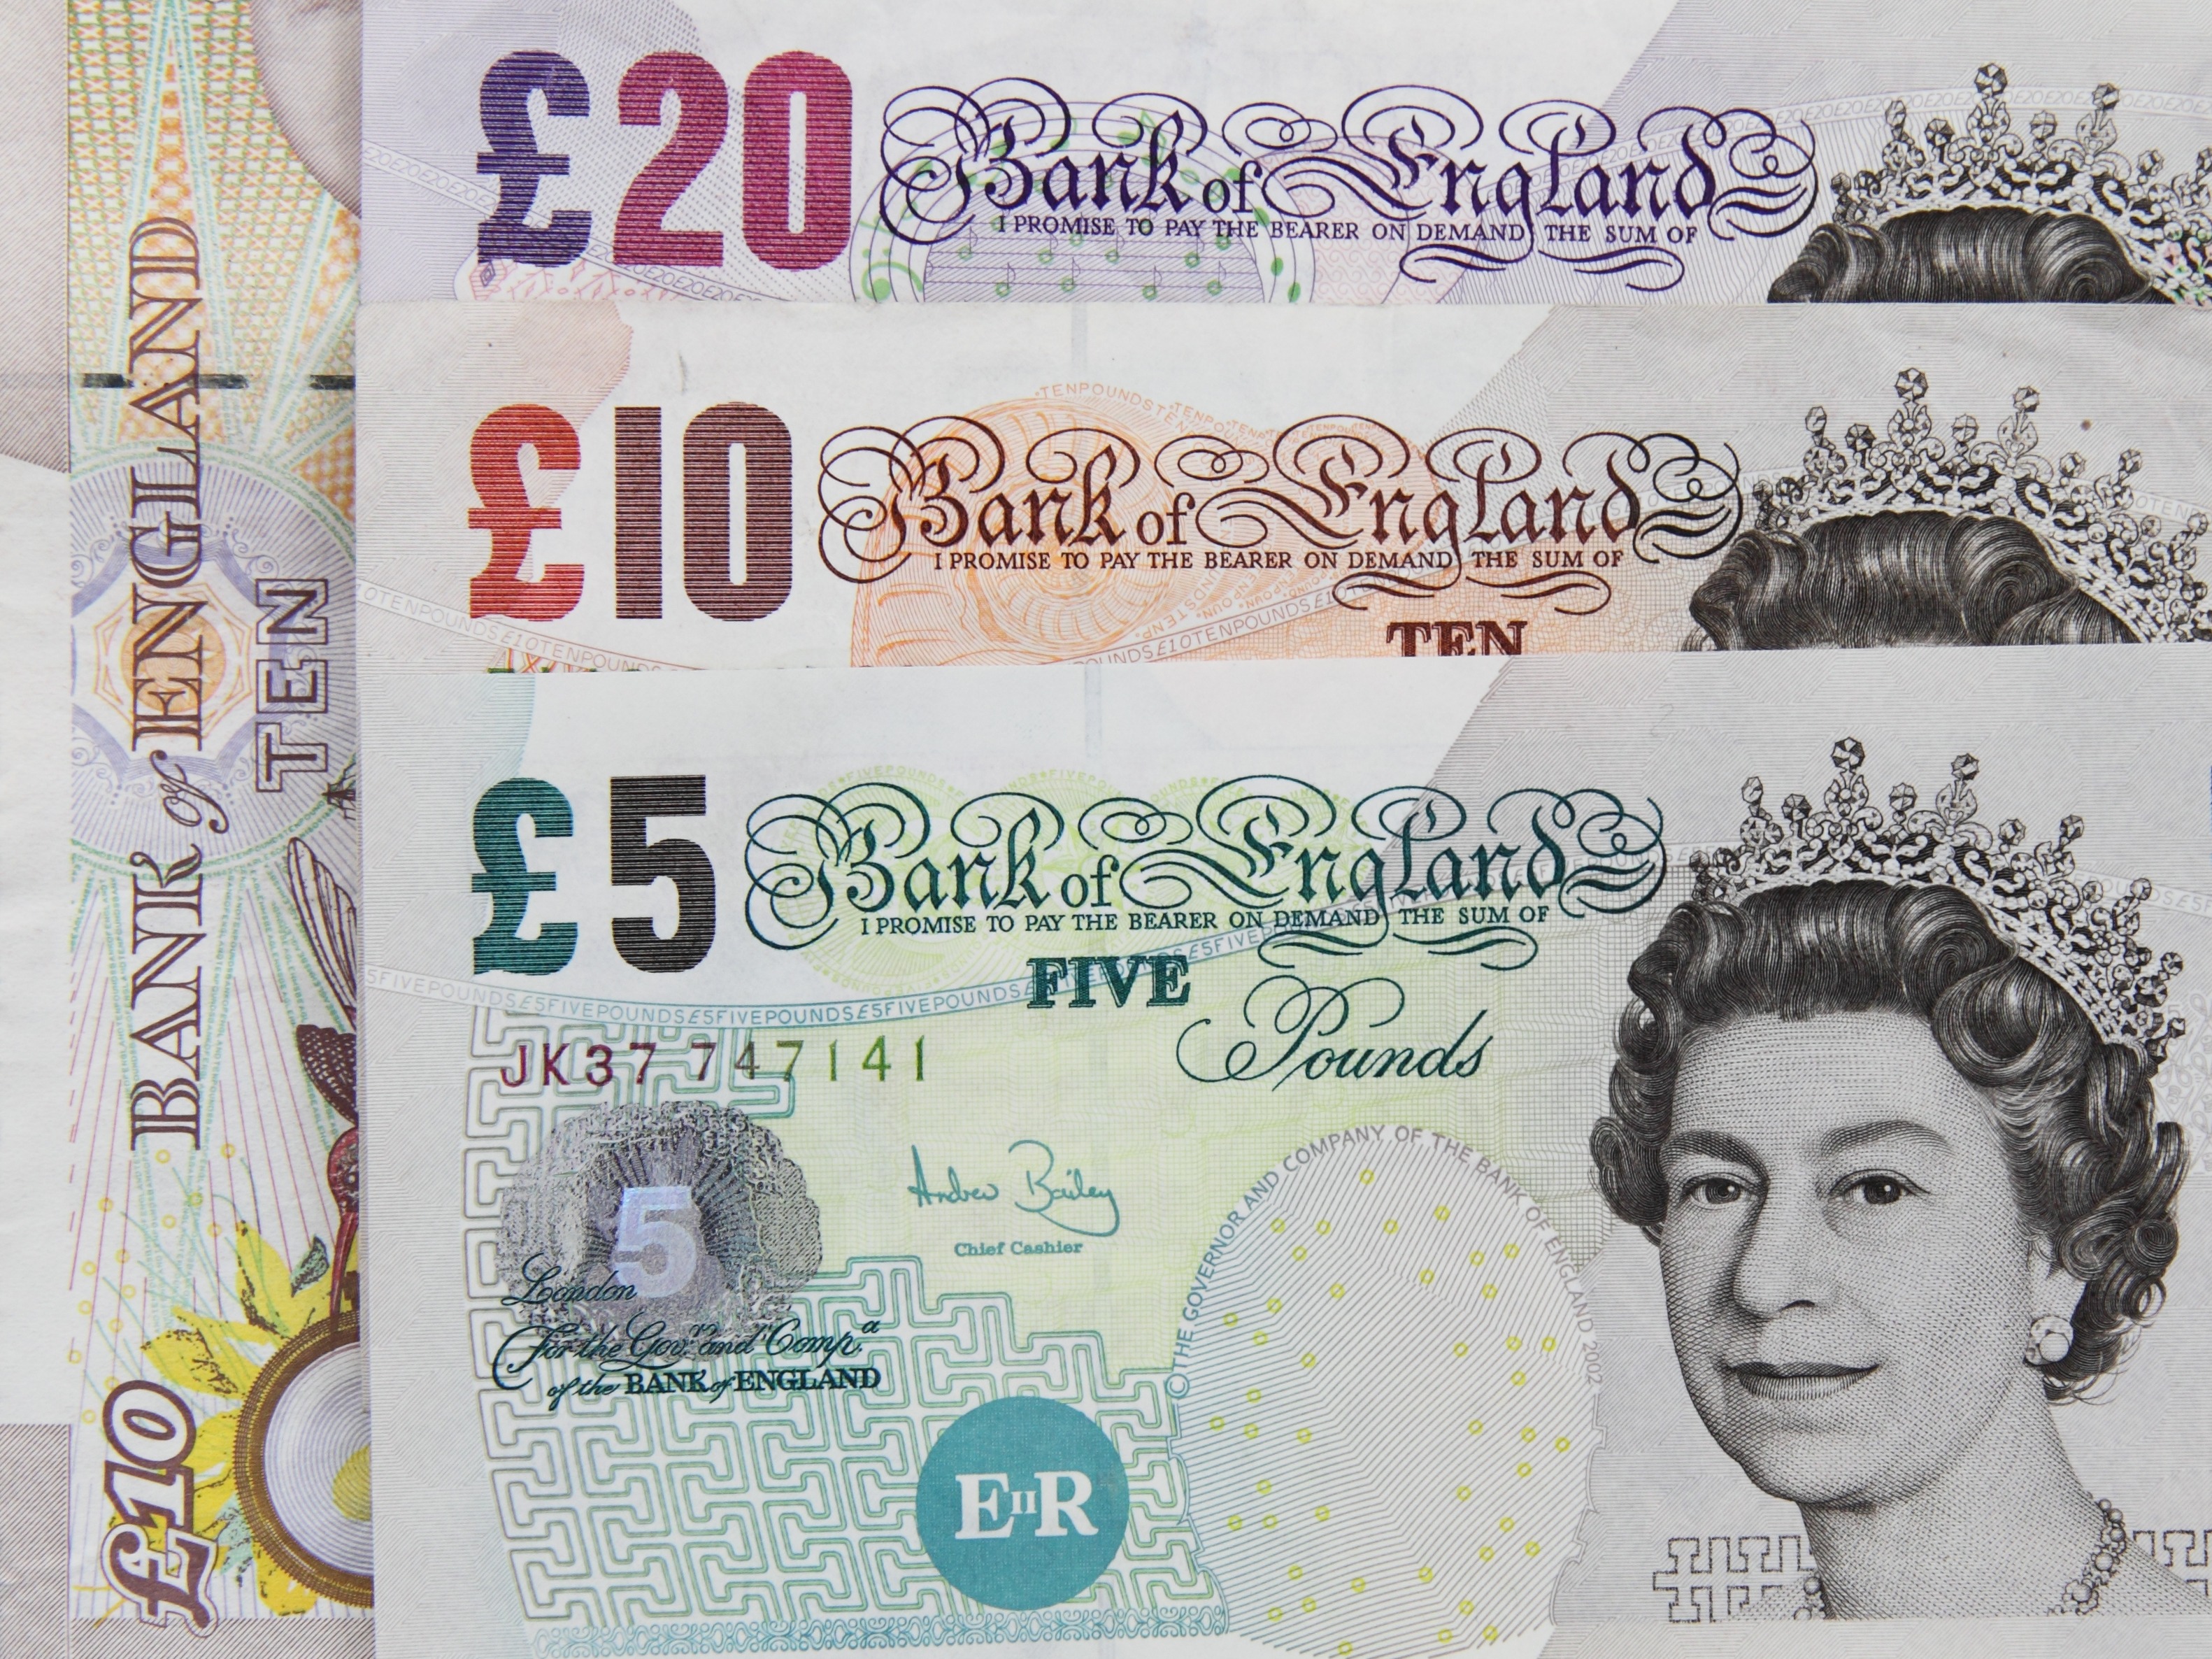
money, business, paper, material, note, cash, england, bank, queen, currency, british, banking, english, britain, sterling, pound, spend, finance, elizabeth, banknote